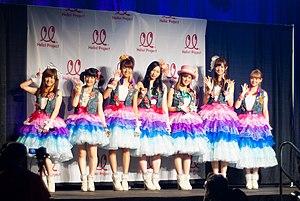
Berryz Kōbō est un groupe féminin de J-pop du Hello! Project, actif de 2004 à 2015.
Une idole japonaise, ou idol du terme anglais utilisé au Japon, est une sorte d'idole des jeunes avec des spécificités notables, le terme se rapportant en fait à une activité professionnelle artistique et non à un statut social comme l'idole contemporaine en Occident. Ces idols sont de jeunes artistes souvent très médiatisés, à l'image gaie et innocente, à la fois chanteurs, acteurs, animateurs, modèles, sous contrat pour une durée limitée pendant quelques mois ou années. Elles sont produites en nombre au Japon depuis les années 1960 par une importante industrie du divertissement, la plupart d'entre elles n'accédant pas à la célébrité ou à la richesse contrairement à ce que leur appellation pourrait laisser supposer. Le concept s'est répandu plus récemment dans d'autres pays d'Asie, et même en Amérique latine.